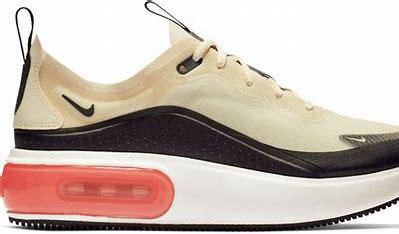
Brand: Nike
Model: Air Max DIA